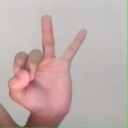
अक्षर: ण